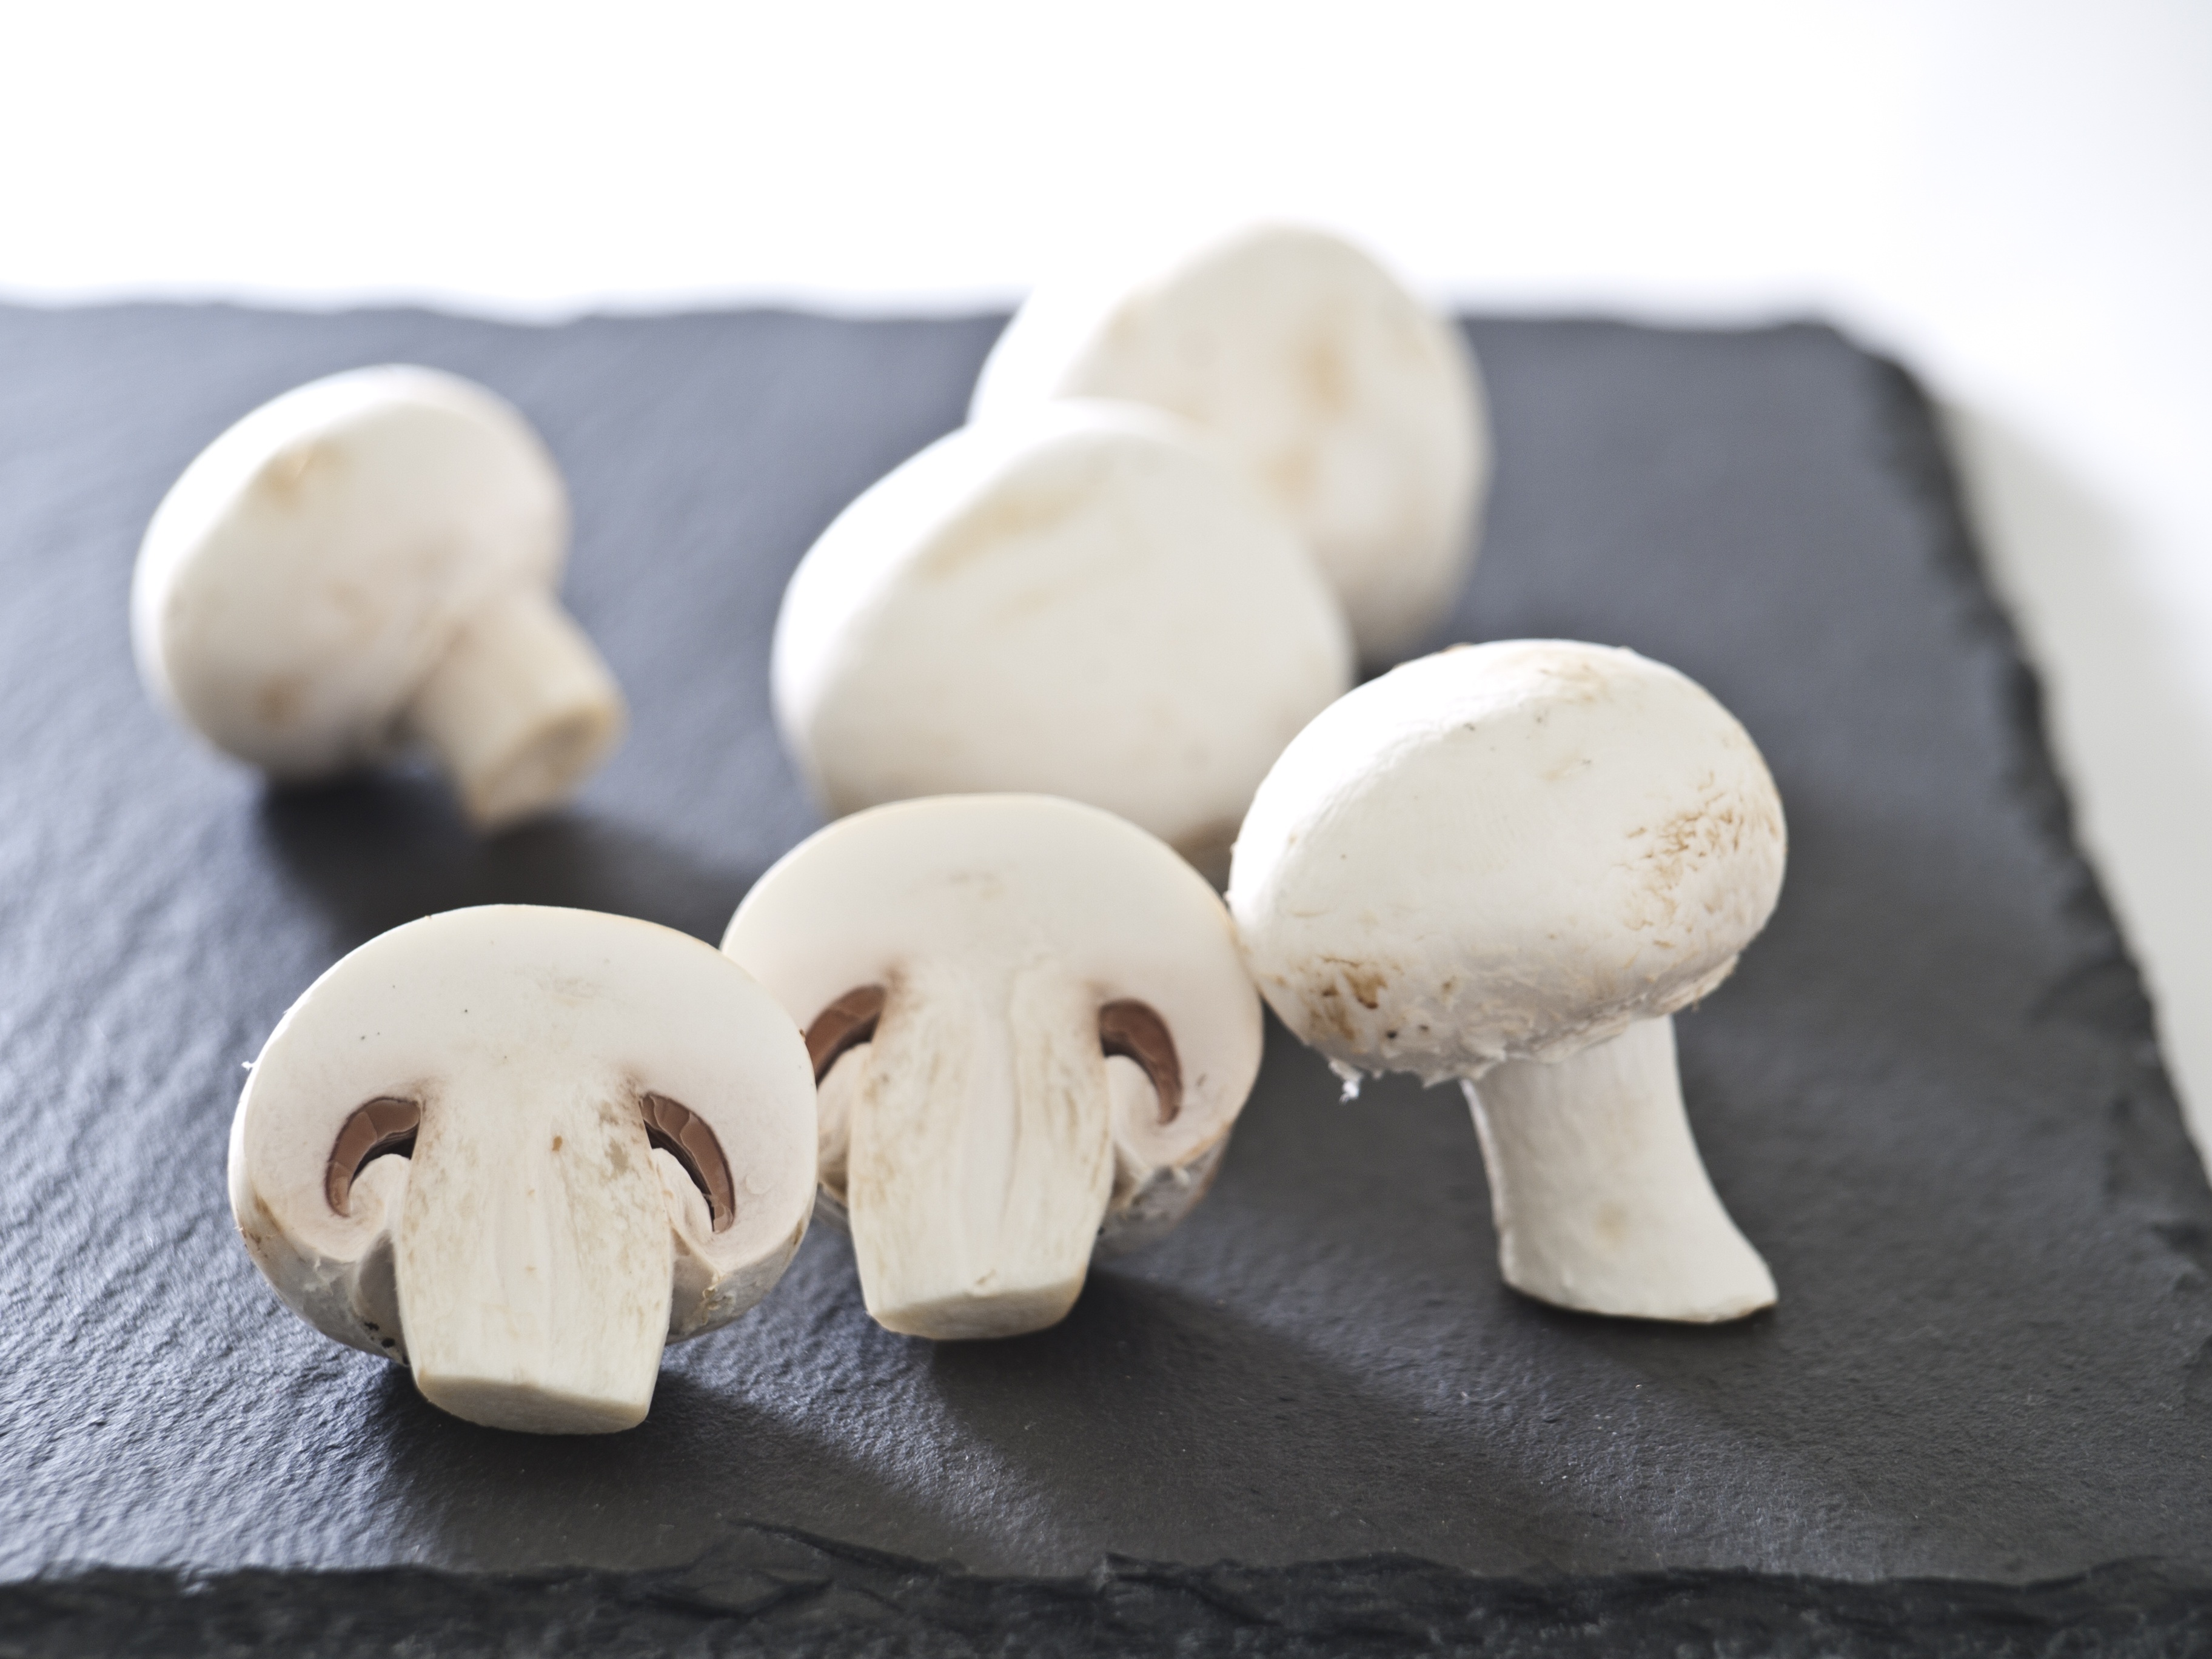
nature, white, meadow, dish, food, produce, autumn, mushroom, baking, healthy, dessert, delicious, icing, mushrooms, frisch, agaricus, flavor, spore greenhouse, edible mushroom, agaricomycetes, agaricaceae, champignon mushroom, pleurotus eryngii